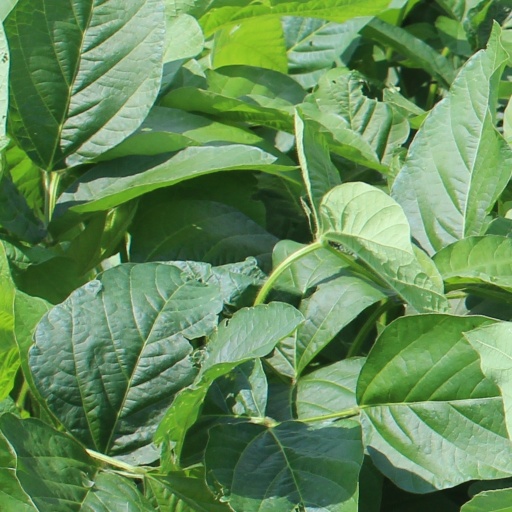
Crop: soybean